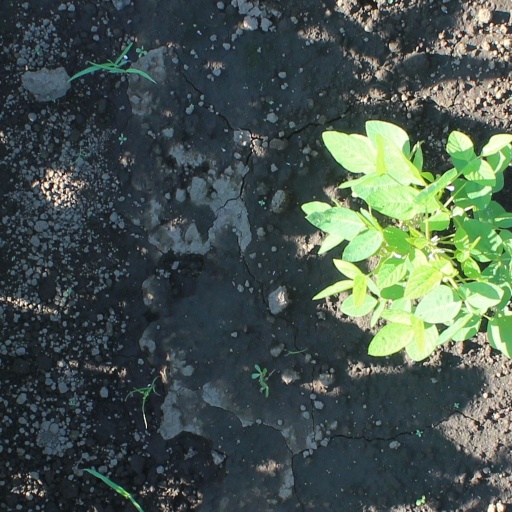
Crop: soybean